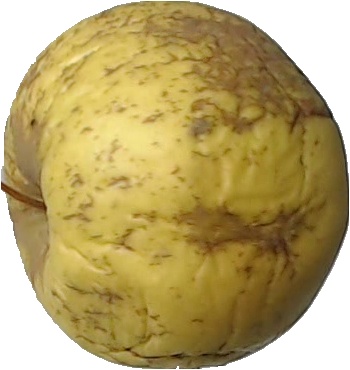
Label: apple_golden_1